Garoowe

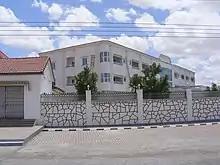
A residential area in Garowe.

The city would later be incorporated into Italian Somaliland during the colonial period.